Vasilis Papakonstantinou

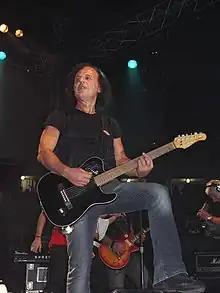
Vasilis Papakonstantinou in 2007

Vasilis Papakonstantinou (Βασίλης Παπακωνσταντίνου) (born 21 June 1950) is a Greek singer known mostly for his work in Greek rock. Many of his songs have gained considerable popularity, mainly in Greece and Cyprus.